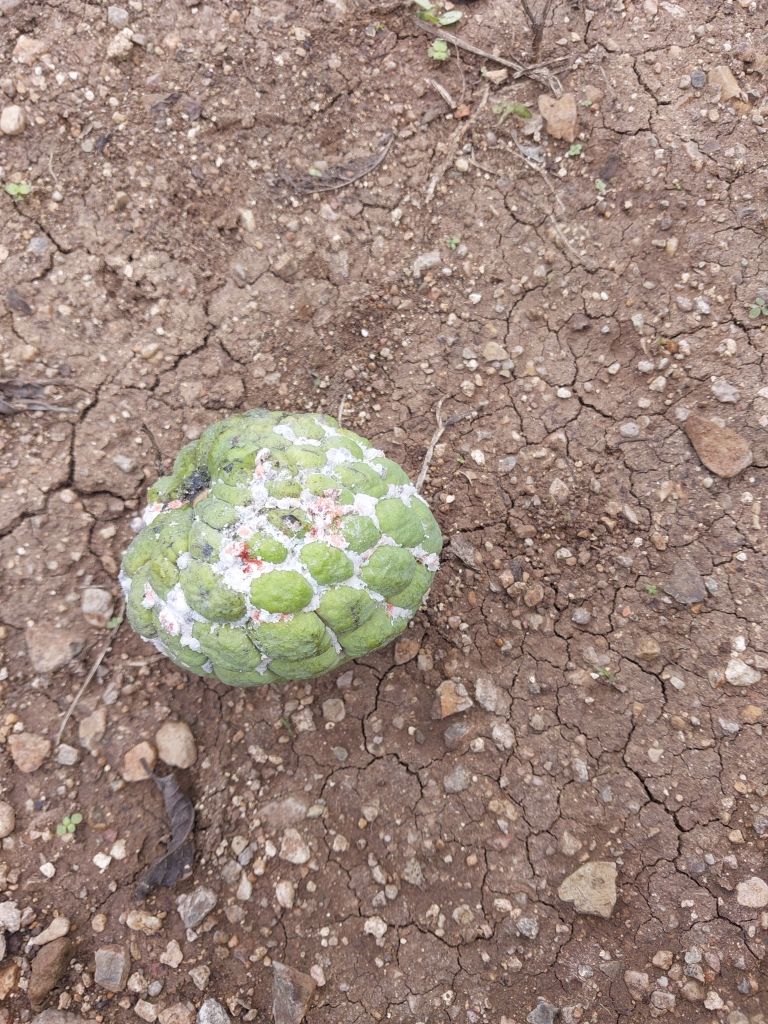
Disease label: Mealy Bug